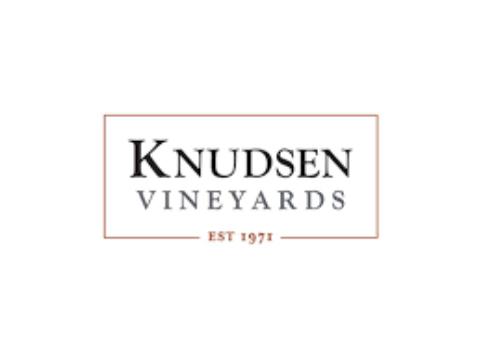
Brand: knudsen
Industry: Others